Philip Russell (bishop)

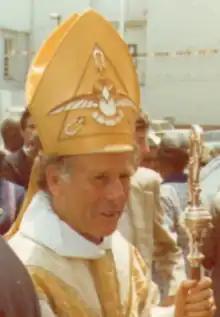

Philip Welsford Richmond Russell, (21 October 1919 – 25 July 2013) was a South African Anglican bishop.